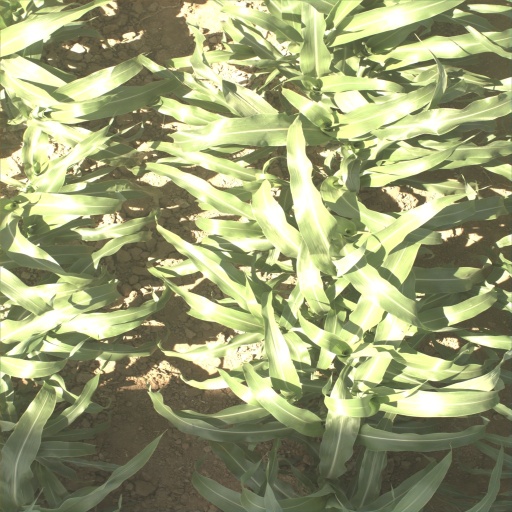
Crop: sorghum